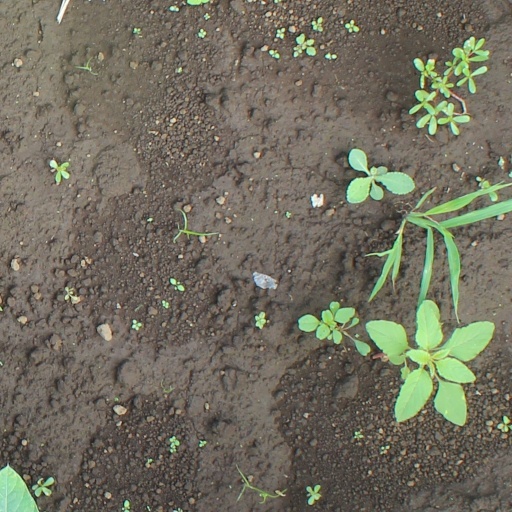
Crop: soybean